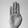
ASL letter: B